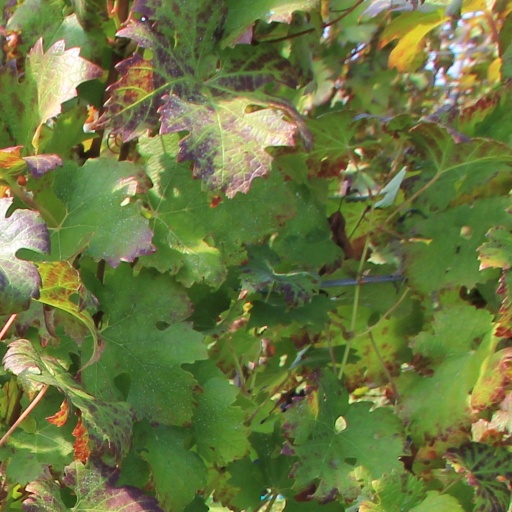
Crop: grape